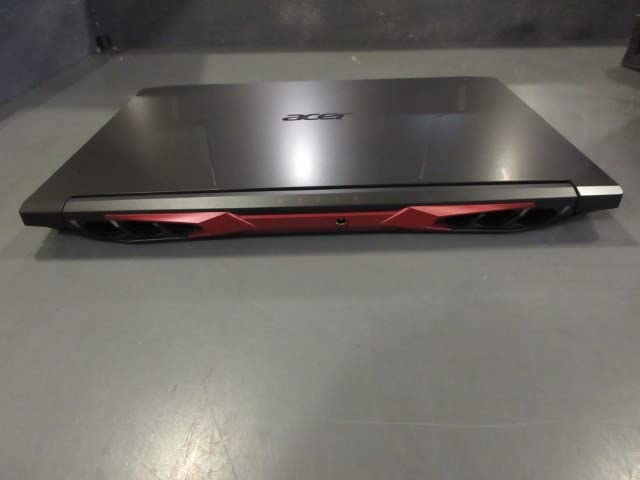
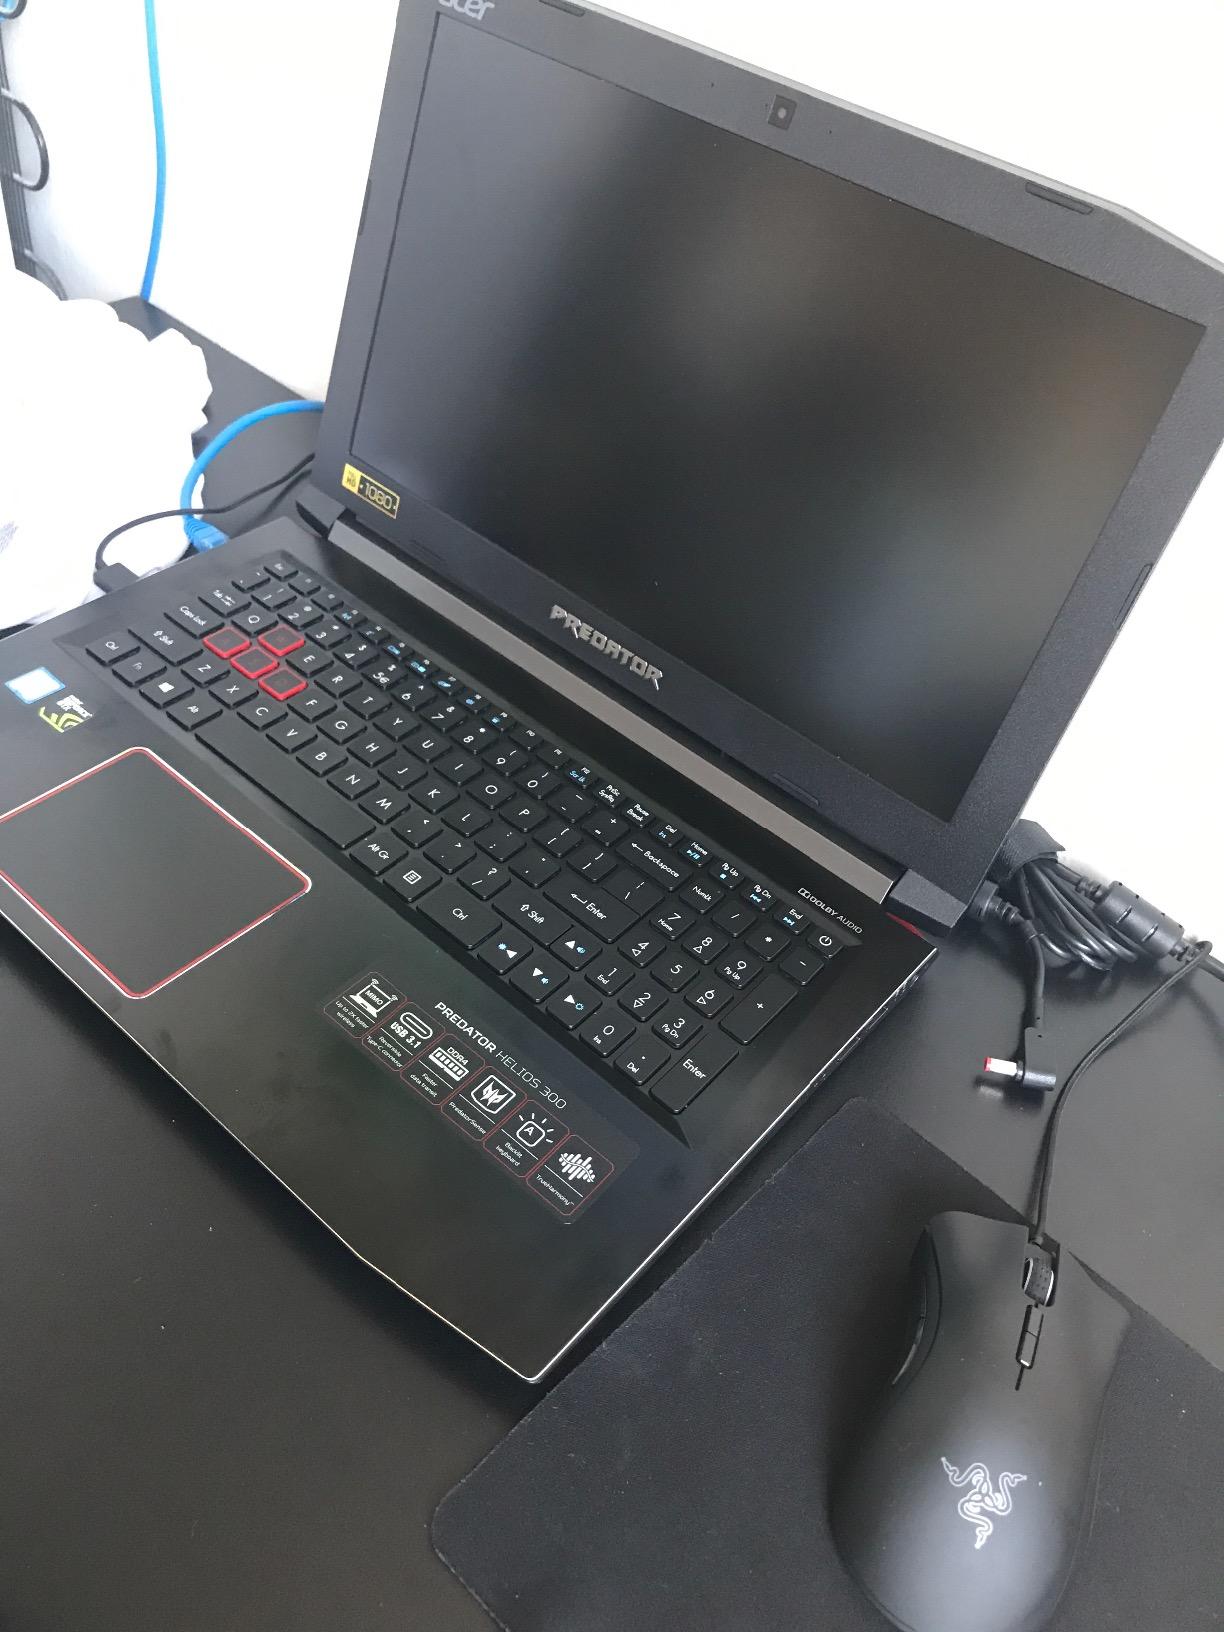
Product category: laptop
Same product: no